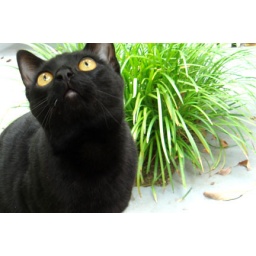
silly cat looking at something in the trees